Normal distribution

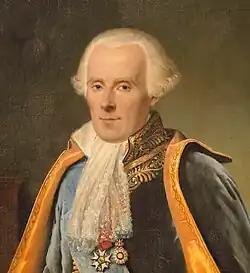
Pierre-Simon Laplace proved the central limit theorem in 1810, consolidating the importance of the normal distribution in statistics.

Although Gauss was the first to suggest the normal distribution law, Laplace made significant contributions. It was Laplace who first posed the problem of aggregating several observations in 1774, although his own solution led to the Laplacian distribution. It was Laplace who first calculated the value of the integral in 1782, providing the normalization constant for the normal distribution. For this accomplishment, Gauss acknowledged the priority of Laplace. Finally, it was Laplace who in 1810 proved and presented to the academy the fundamental central limit theorem, which emphasized the theoretical importance of the normal distribution.